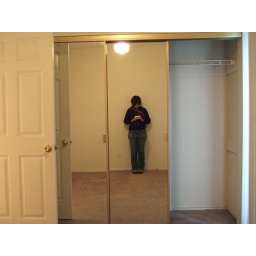
killing time in the new apartment. one entire wall of my bedroom will be mirrored-door closet.